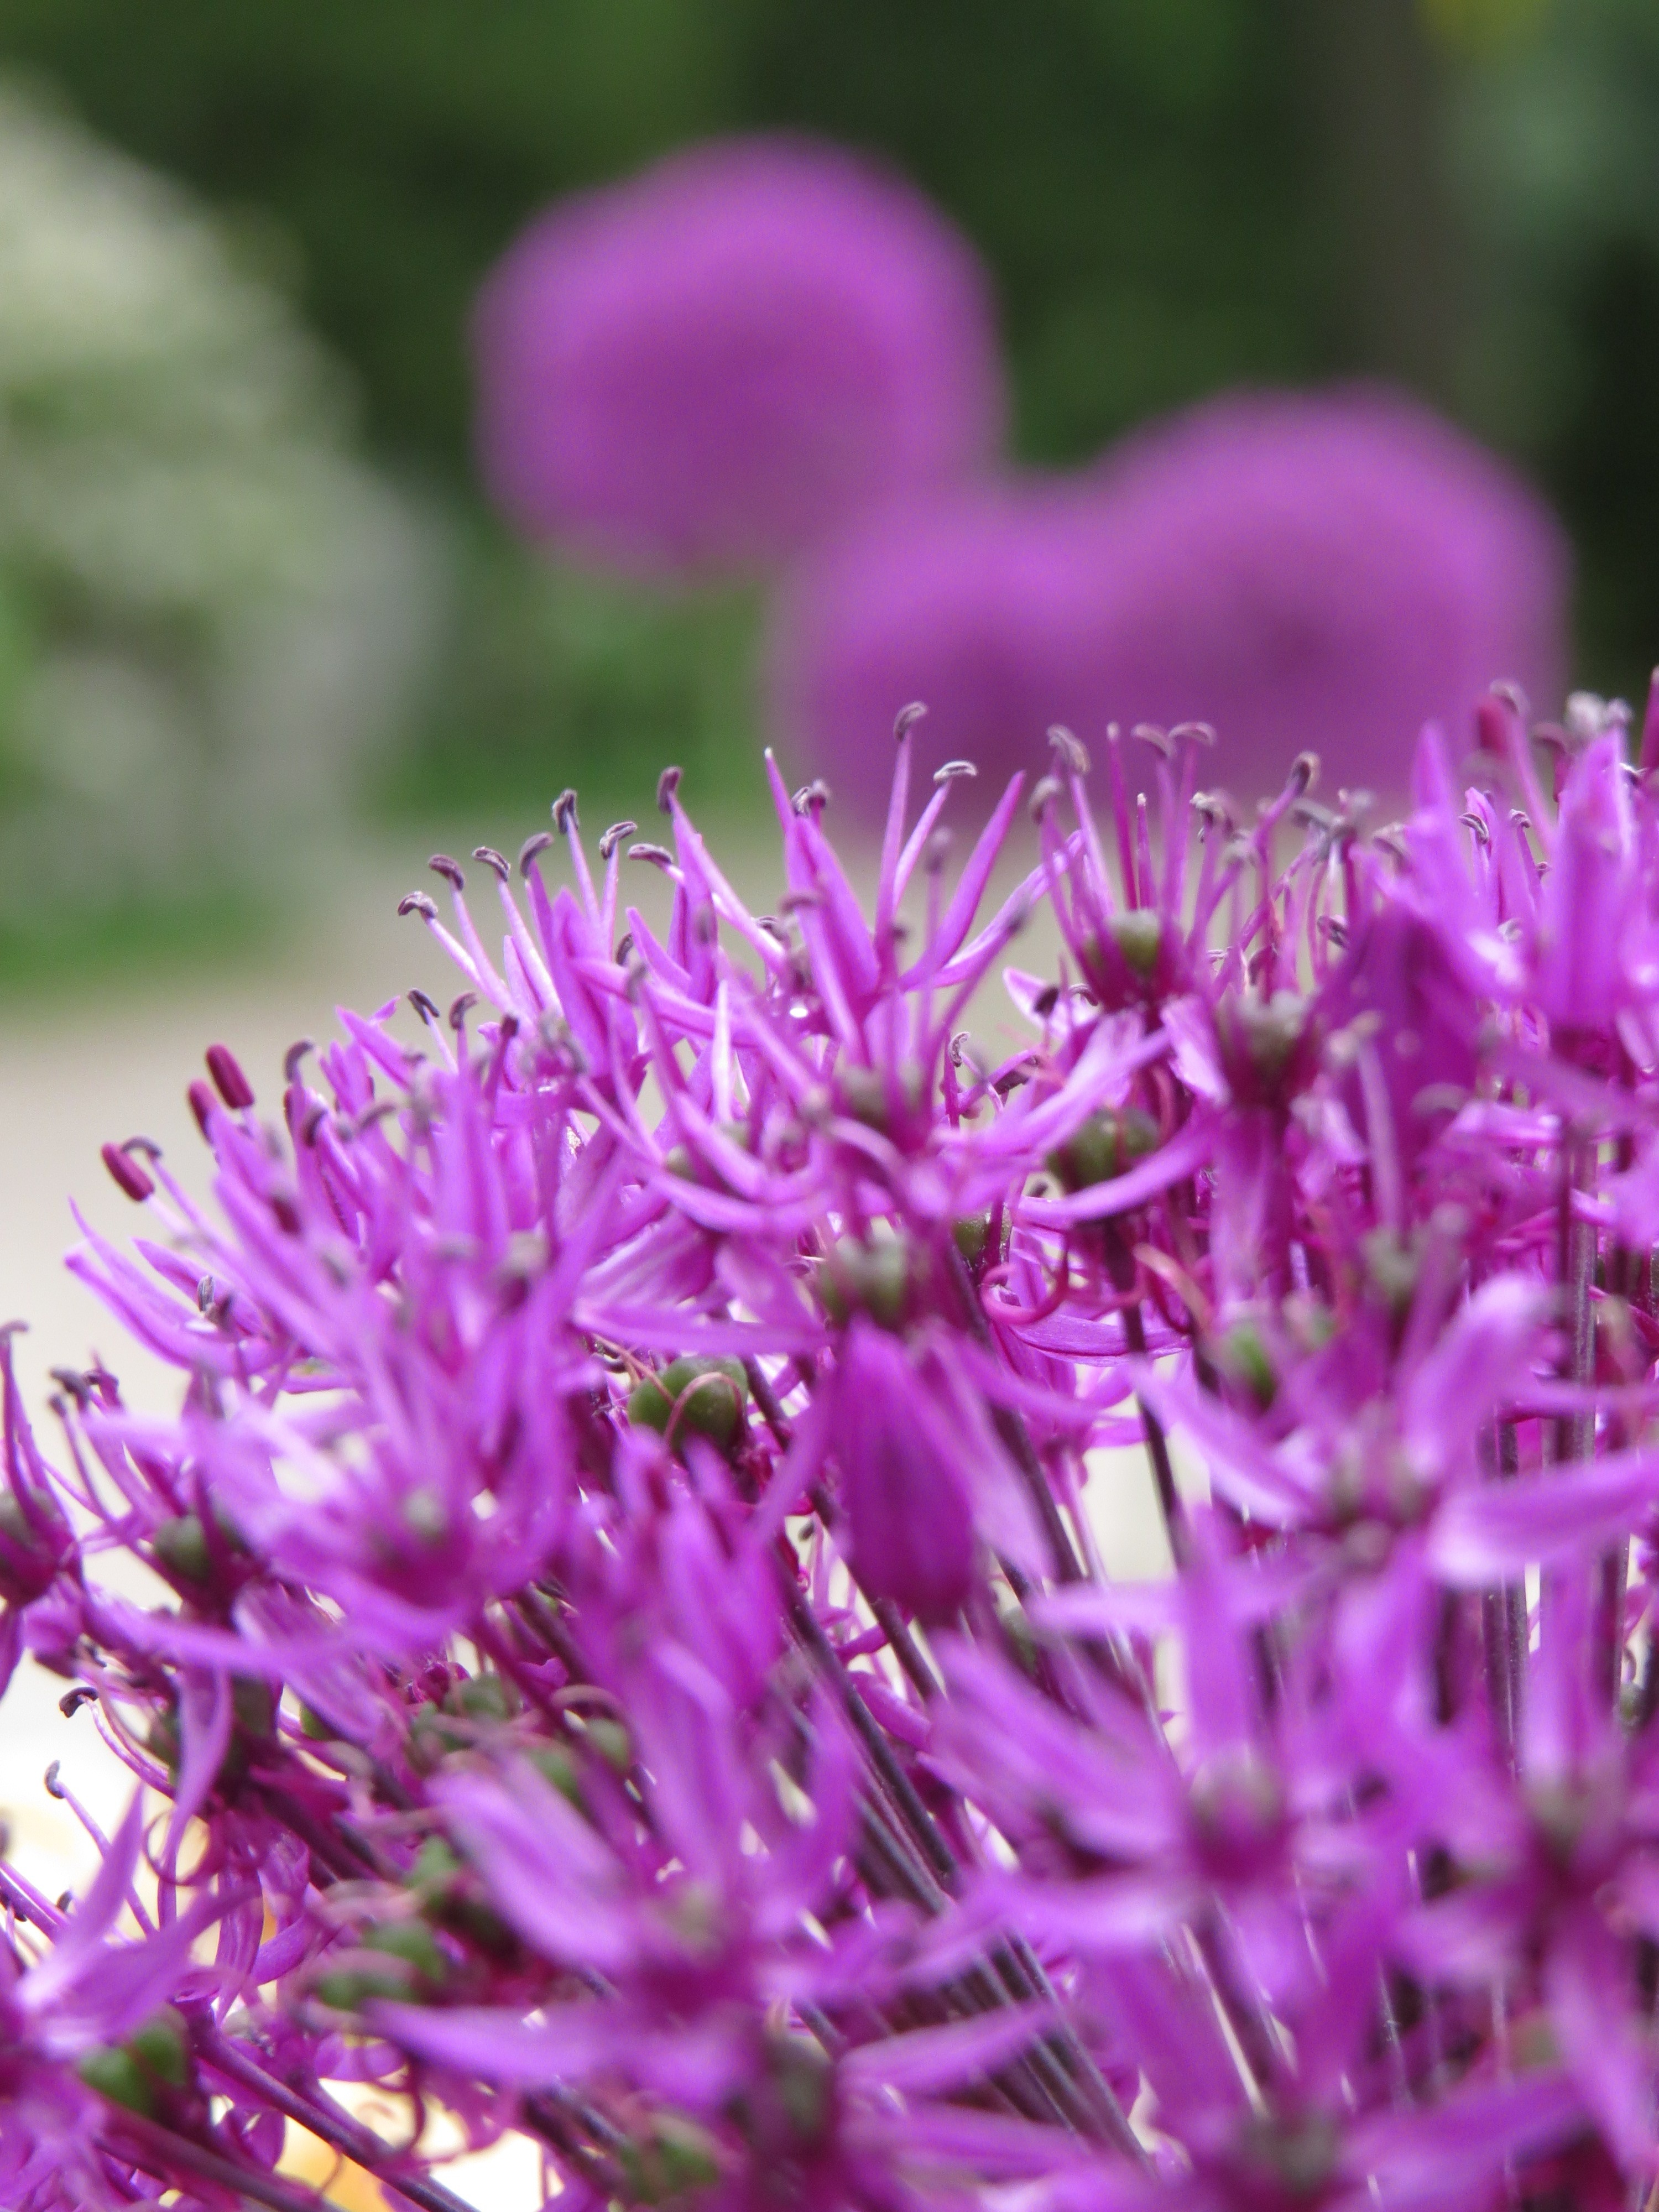
nature, blossom, plant, flower, purple, petal, summer, botany, flora, wildflower, shrub, purple flower, macro photography, flowering plant, umbel, land plant, english lavender